Lindow Moss

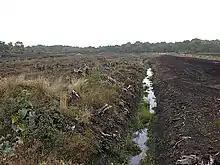
Lindow Moss peat workings in 2005

Lindow Moss, also known as Saltersley Common, is a raised mire peat bog on the edge of Wilmslow in Cheshire, England. It has been used as common land since the medieval period and is best known for the discovery of the preserved bog body of Lindow Man in 1984 as well as Lindow Woman the year before.